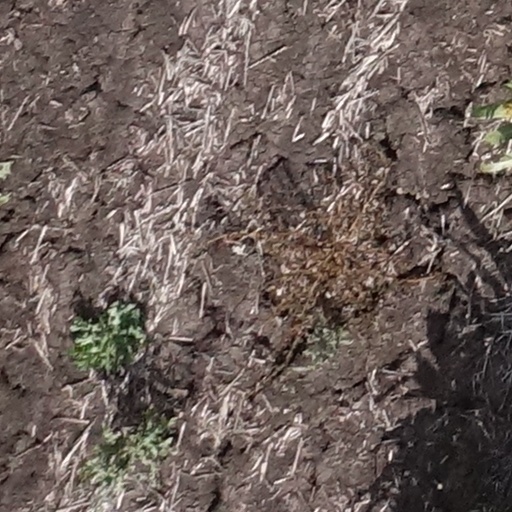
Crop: sorghum